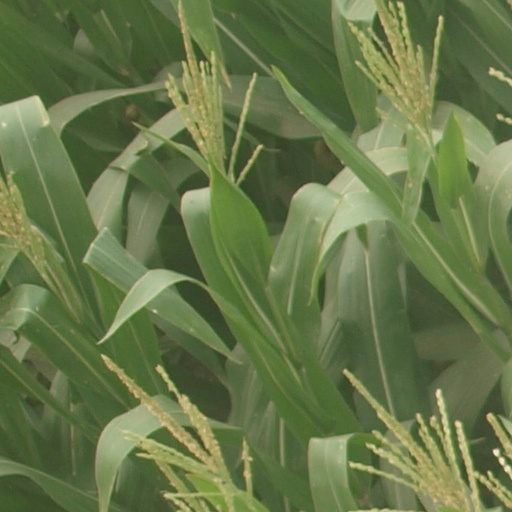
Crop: maize; corn